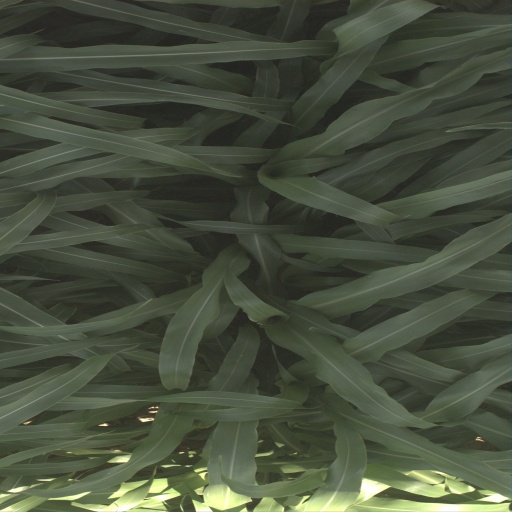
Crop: sorghum